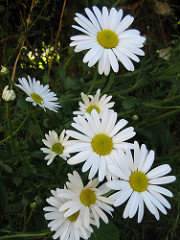
Flower: daisy